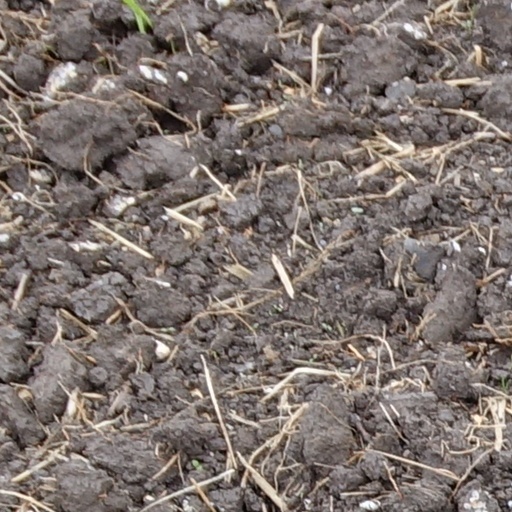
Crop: wheat